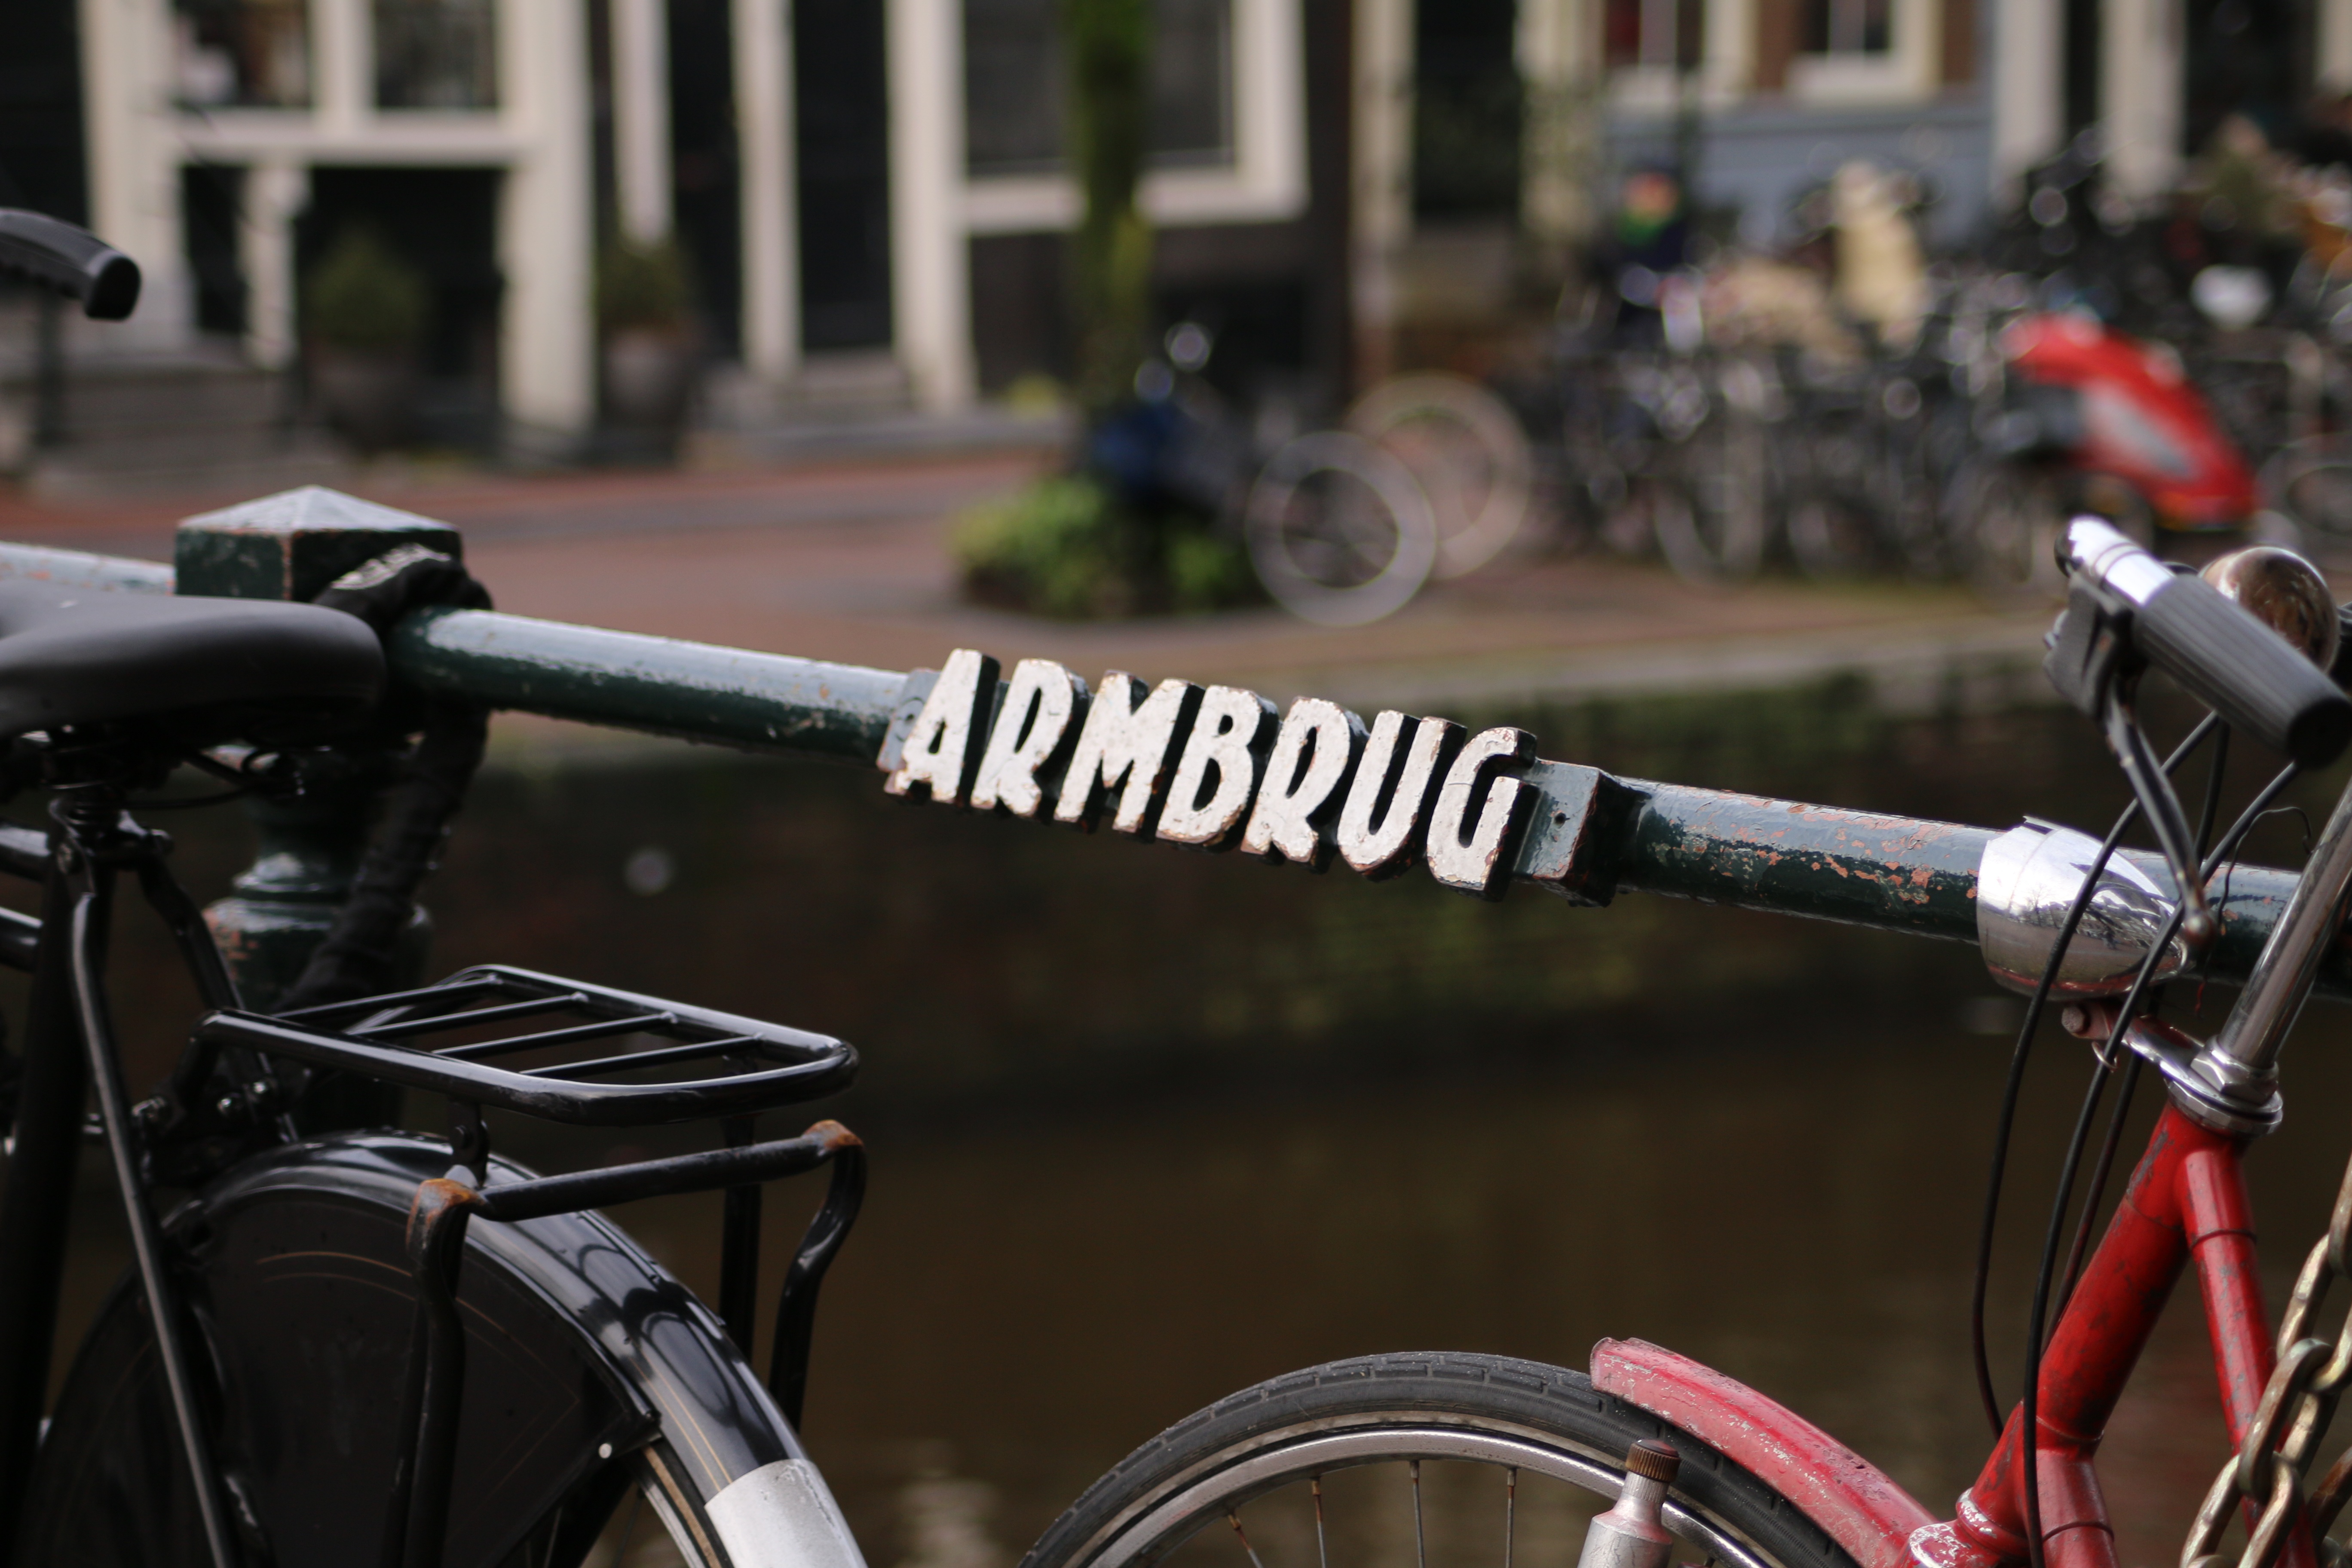
bridge, street, wheel, bicycle, canal, vehicle, motorcycle, street scene, sports equipment, mountain bike, cycling, amsterdam, netherlands, center, land vehicle, road bicycle